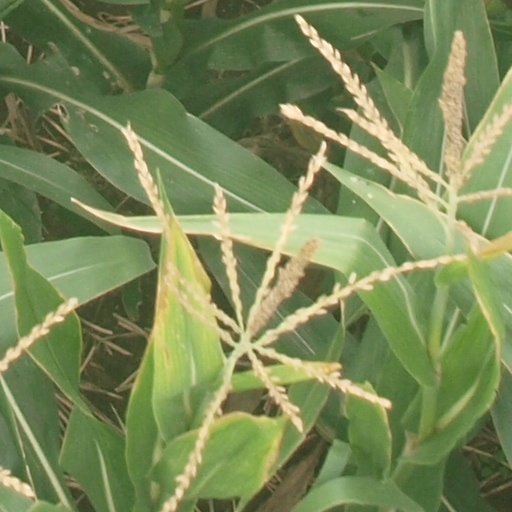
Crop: maize; corn